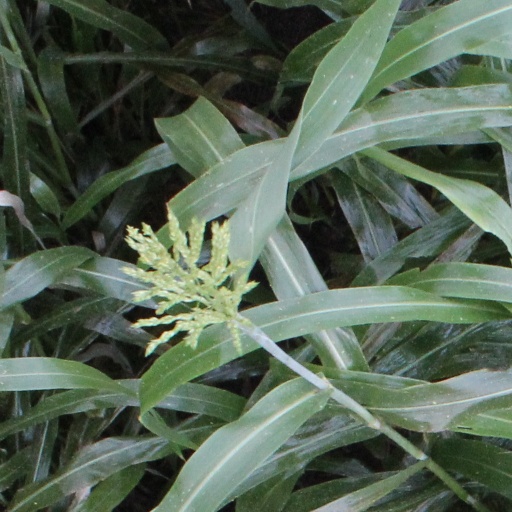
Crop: sorghum